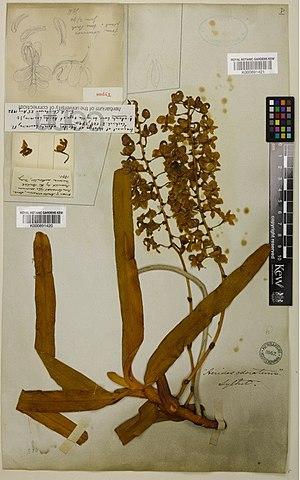
Aerides odorata Lour., cueillie par João de Loureiro, Jardins botaniques royaux de Kew
João de Loureiro, né à Lisbonne en 1710, 1715 ou 1717 et mort dans la même ville le 18 octobre 1791, était un botaniste portugais ; il était le mathématicien et le « physicien » de la cour de Cochinchine ; il a aussi fait du travail d'astronome, de paléontologue et de médecin. Il était prêtre missionnaire jésuite.